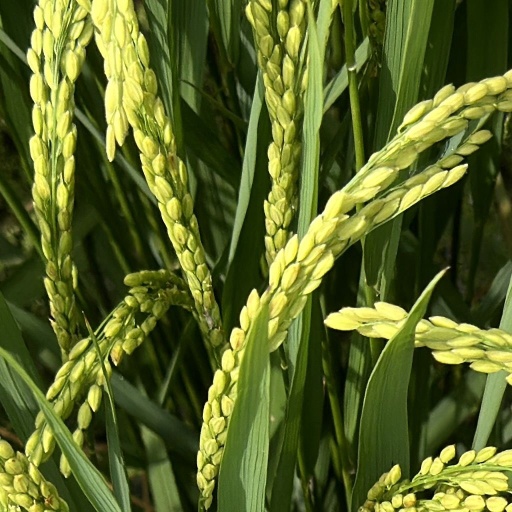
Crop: rice